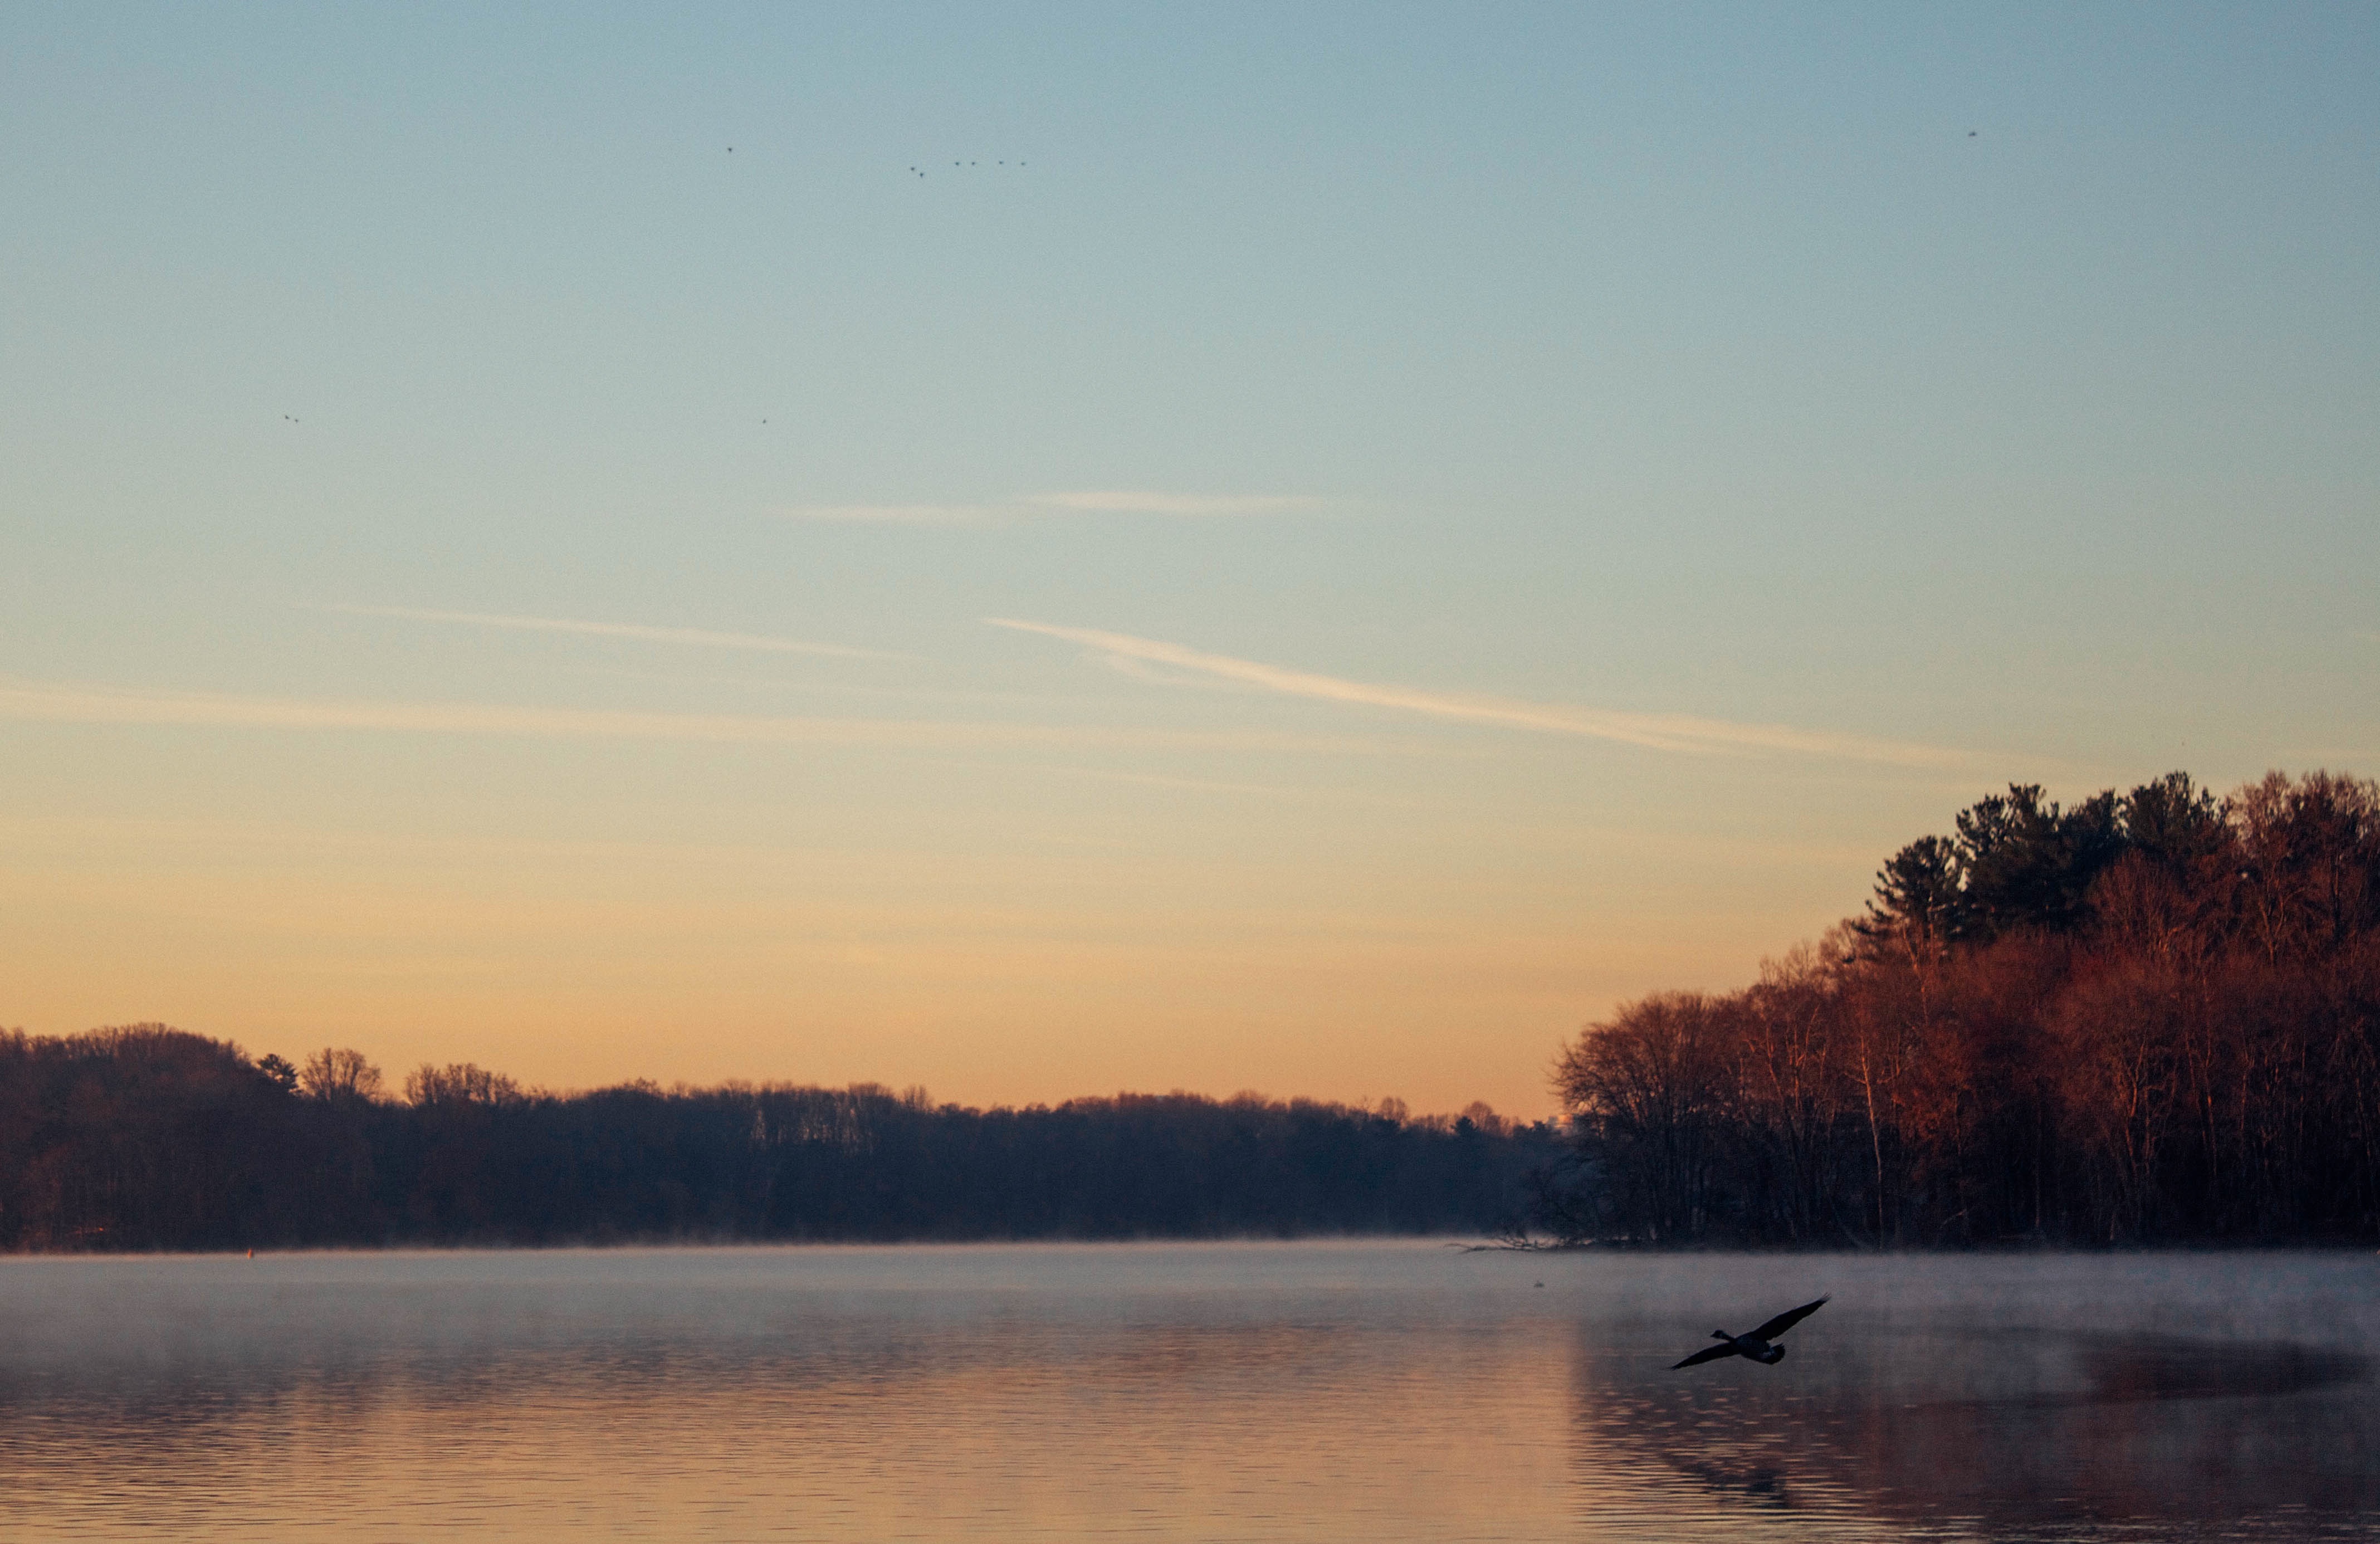
water, nature, horizon, cold, bird, cloud, sunrise, sunset, mist, steam, morning, fall, lake, view, dawn, river, flying, dusk, evening, reflection, tranquil, scenic, peaceful, autumn, fresh, reservoir, season, trees, quiet, loch, atmospheric phenomenon